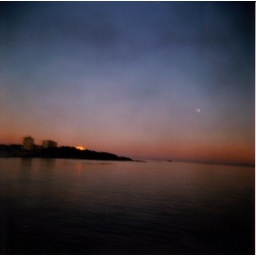
the last full moon ... it is raining cats and dogs this time around ...